Grant Napear

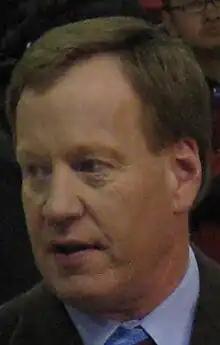
Napear in 2010

Grant Harrington Napear is an American radio personality who currently hosts his own podcast "If You Don't Like That With Grant Napear". Before this he hosted "The Grant Napear Show" at KHTK Sports 1140 in Sacramento, California where he was fired for tweeting "All lives matter, Every Single One" during the George Floyd protest. He was also the play-by-play announcer for the Sacramento Kings of the National Basketball Association (NBA) but resigned. He has been a guest host on "The Jim Rome Show". His signature phrase is "If you don't like that, you don't like NBA basketball".